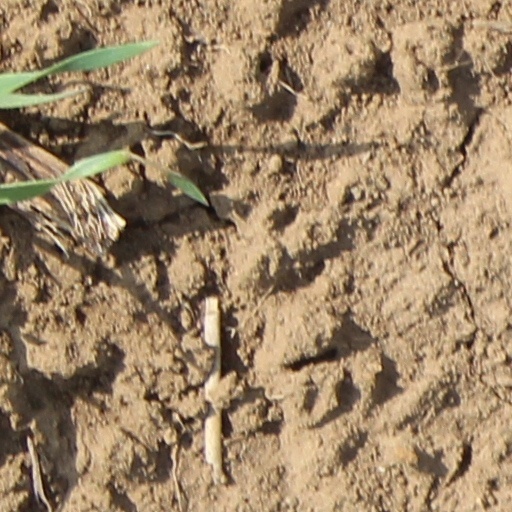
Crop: wheat